Police duty belt

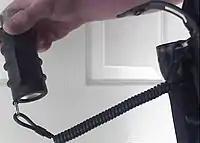
Detachable CS spray holder.

Aerosol chemical irritants are also commonly carried by police officers. The four most common formulations are: OC, CS, CN tear gas, or PAVA Spray. They are referred to as control sprays, pepper spray or mace.